Palau Sacosta Castle

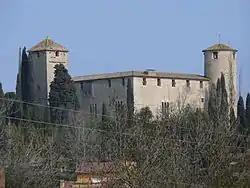

The Palau Sacosta Castle is situated just southeast of Girona, Catalonia in the adjoining village of Palau-sacosta. Palau-sacosta was an independent municipality until 1962 when it was incorporated into Girona.